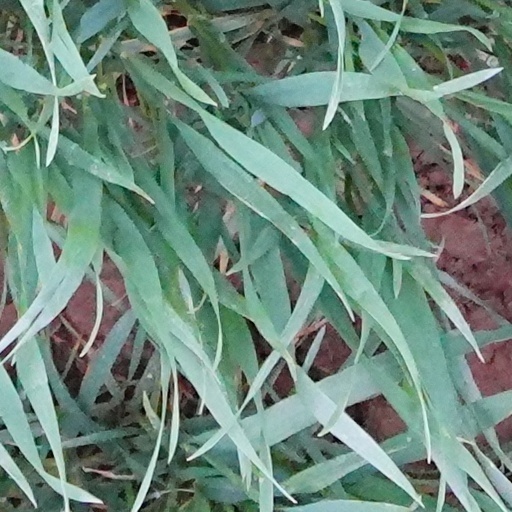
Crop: wheat